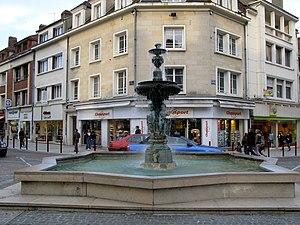
Beauvais est une commune française, préfecture du département de l'Oise, en région Hauts-de-France.